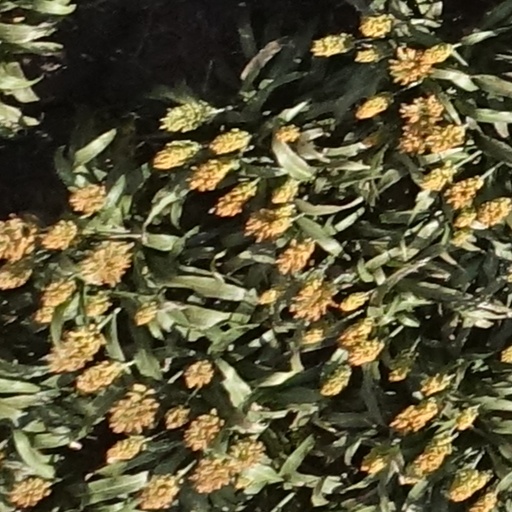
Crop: sorghum